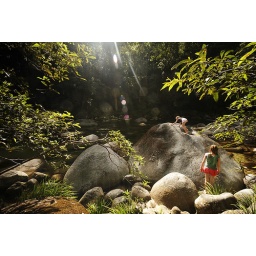
Despite warning signs, kids will still be kids and clamber all over the rocks at Mosman Gorge's swimming hole.